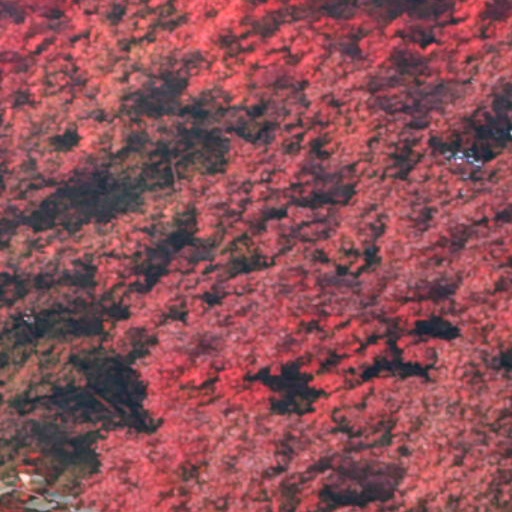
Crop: cassava